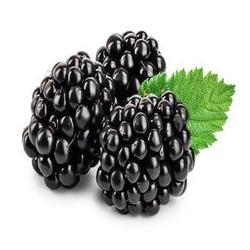
Label: Blackberry